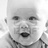
Emotion: happy